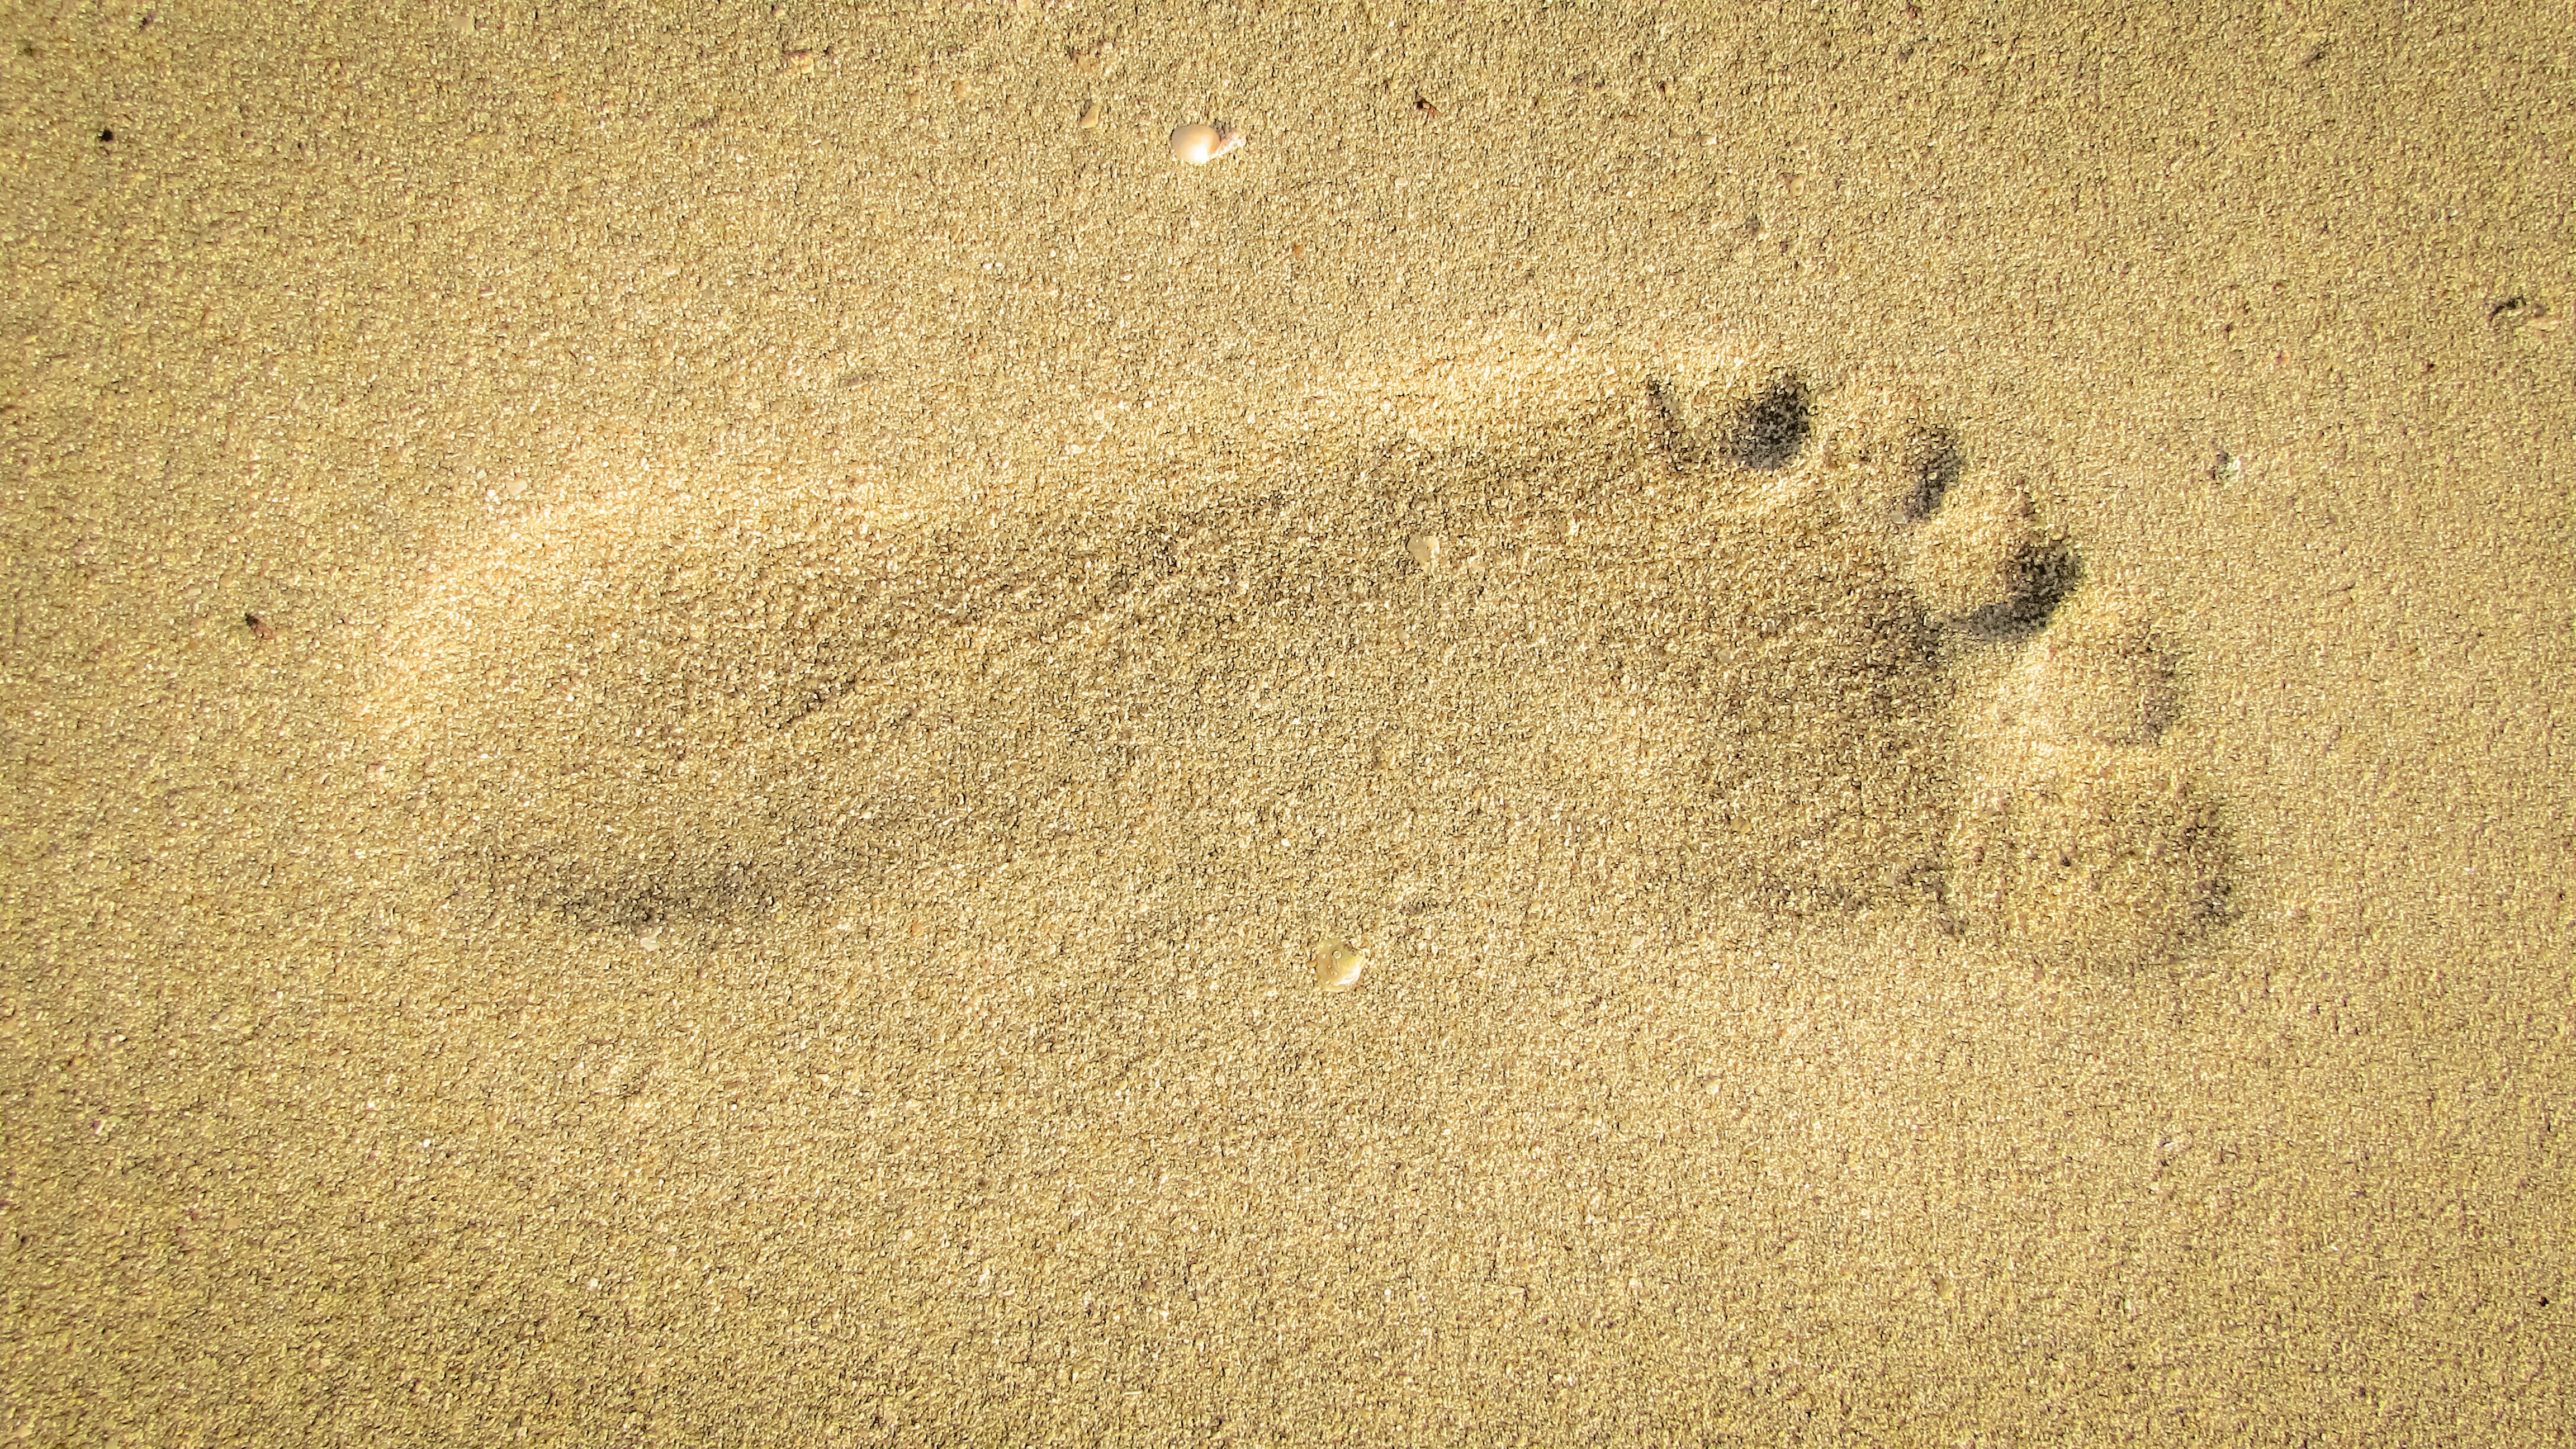
beach, sand, texture, floor, footprint, summer, soil, material, barefoot, flooring, grass family